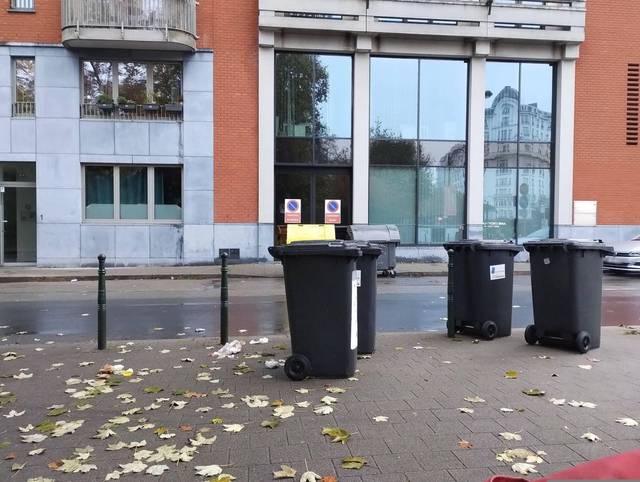
Region: Belgium
Coordinates: 50.858, 4.35